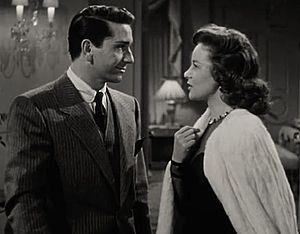
La Maison des étrangers est un film américain réalisé par Joseph L. Mankiewicz, sorti en 1949.